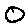
Label: 0